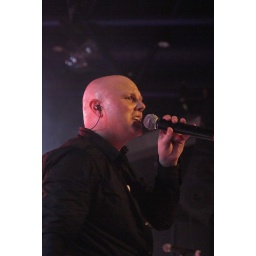
de band audiovision op legends of rock 2009 in ennepetal de band van zanger Christian Liljegren (oprichter van narnia)